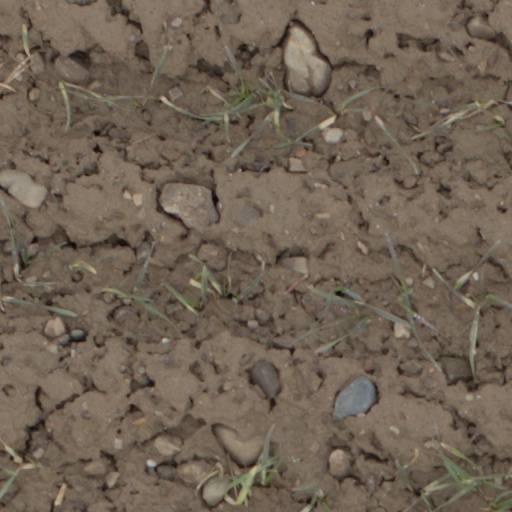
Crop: wheat